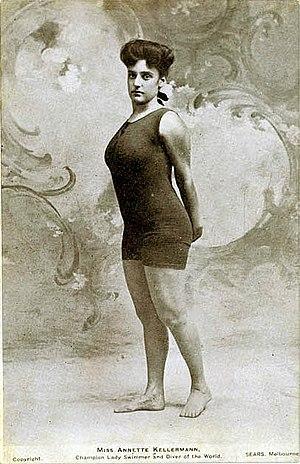
Le bikini est un type de maillot de bain pour femme constitué d'un soutien-gorge et d'une culotte triangulaire. Ces deux pièces sont séparées et laissent à découvert le ventre, et singulièrement le nombril.
Le sport féminin couvre l'ensemble des pratiques sportives féminines, professionnelles, amateurs ou de loisirs. Présent dans certaines civilisations antiques comme en témoignent des vestiges archéologiques, il semble connaître une éclipse relative au cours du Moyen Âge et surtout des Temps Modernes. Il réapparaît timidement sous la forme de gymnastique au cours du XIXᵉ siècle mais les formes sportives proprement dites ont beaucoup de difficulté à s'imposer et il faut attendre les Jeux olympiques de 1928 pour que le sport féminin fasse son apparition dans le programme olympique. Certaines disciplines sportives, notamment en compétition, connaissent une différenciation plus ou moins marquée entre femmes et hommes tandis que d'autres sports sont mixtes ou s'ouvrent progressivement à la mixité. Au XXIᵉ siècle, de très grandes disparités subsistent encore souvent dans le traitement des professionnalismes sportifs masculin et féminin.